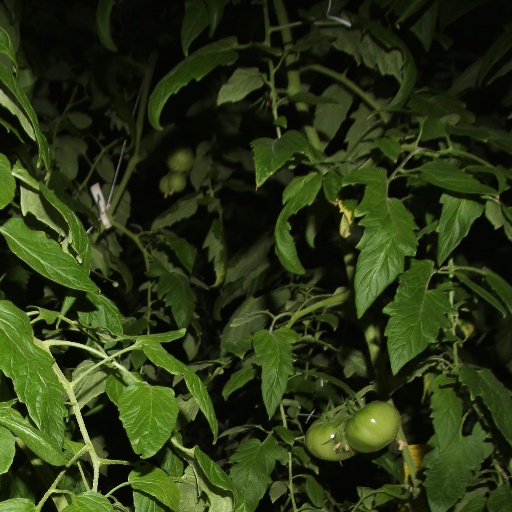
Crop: tomato